Sing Boy Sing (film)

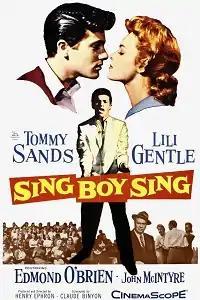
Film poster

Sing Boy Sing is a 1958 American musical drama film released by 20th Century-Fox and starring newcomers Tommy Sands and Lili Gentle.